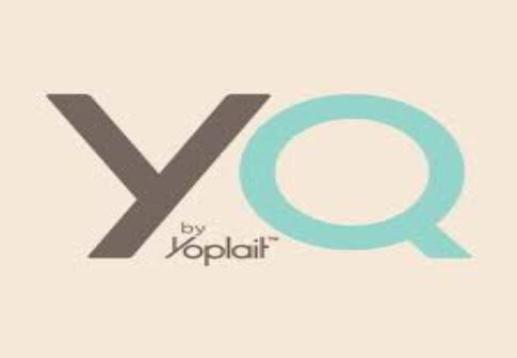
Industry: Leisure